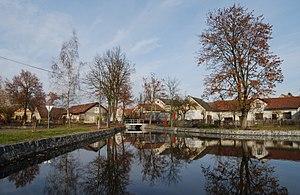
Hudčice est une commune du district de Příbram, dans la région de Bohême-Centrale, en République tchèque. Sa population s'élevait à 253 habitants en 2020.